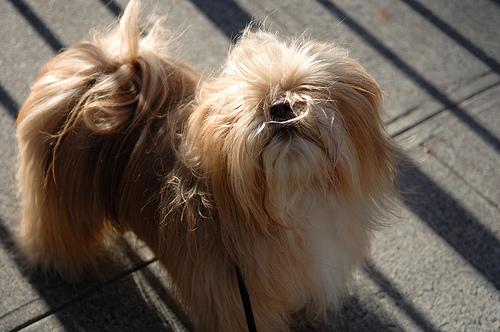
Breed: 215-n000038-Lhasa